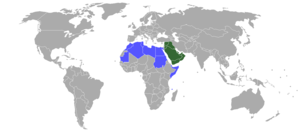
L'Union des associations arabes de football, couramment abrégé en UAFA, est une confédération de football fondée en 1974 à Tripoli. Elle regroupe tous les pays de la Ligue arabe.